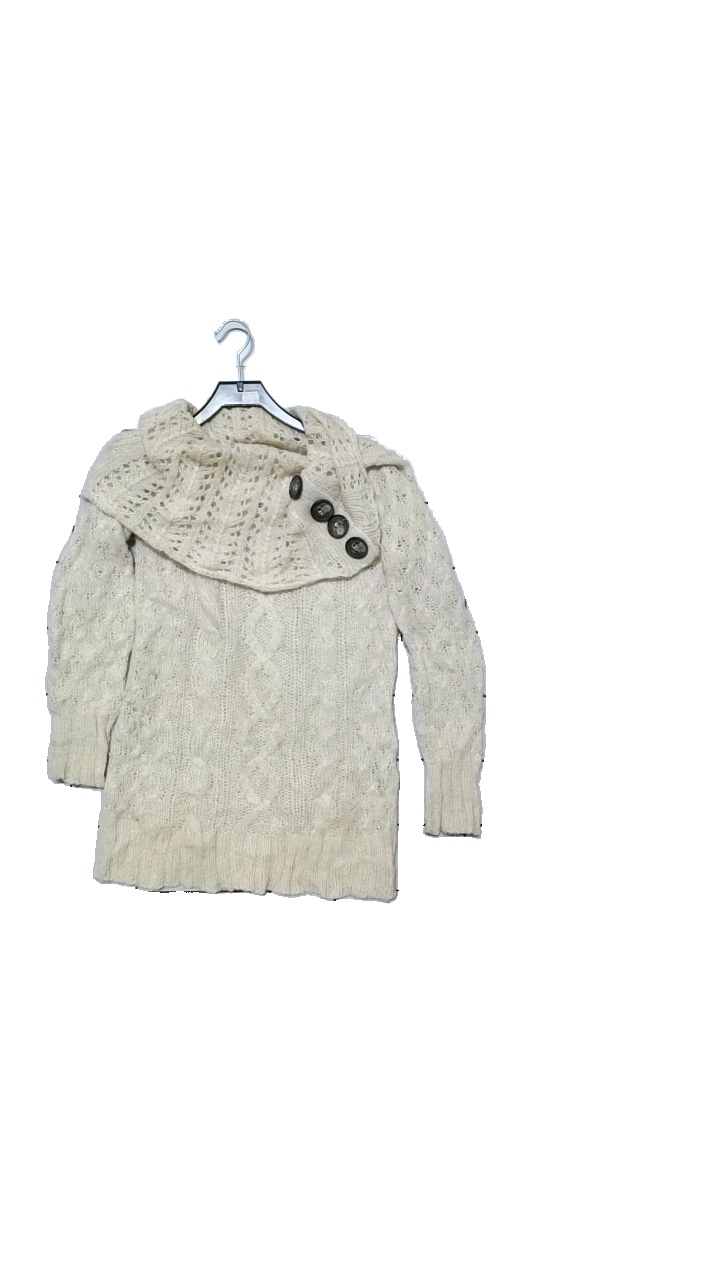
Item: Sweater (Ladies)
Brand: Cue
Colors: White
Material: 50% mohair, 50% acrylic
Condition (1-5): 2
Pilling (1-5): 3
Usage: Reuse
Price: <50